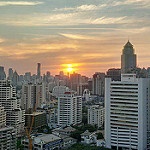
Scene: Outdoor